Saint Sabina

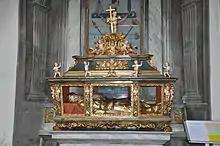
Reliquary of St Sabina in the local parish of Santi Pietro e Paolo in Ascona.

Sabina was the daughter of Herod Metallarius and the wealthy widow of Senator Valentinus, originally from Avezzano in the Abruzzo region of Italy.